Krimstock hearing

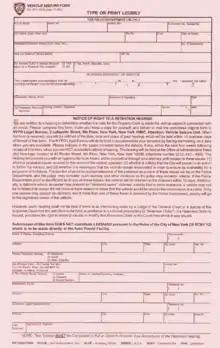
A sample of the required "Vehicle Seizure" form giving notice to vehicle owners of their right to a prompt Krimstock hearing.

A Krimstock hearing is an administrative law proceeding that offers vehicle owners the opportunity to recover possession of a vehicle confiscated by the New York City Police Department (NYPD) during an arrest. Police have authority to impound vehicles used as an instrument of a crime, and later to seek permanent ownership of these vehicles in civil forfeiture actions. Such forfeiture actions, like the Krimstock administrative hearings, are entirely separate from any criminal charges the vehicle owner may face stemming from his or her arrest.